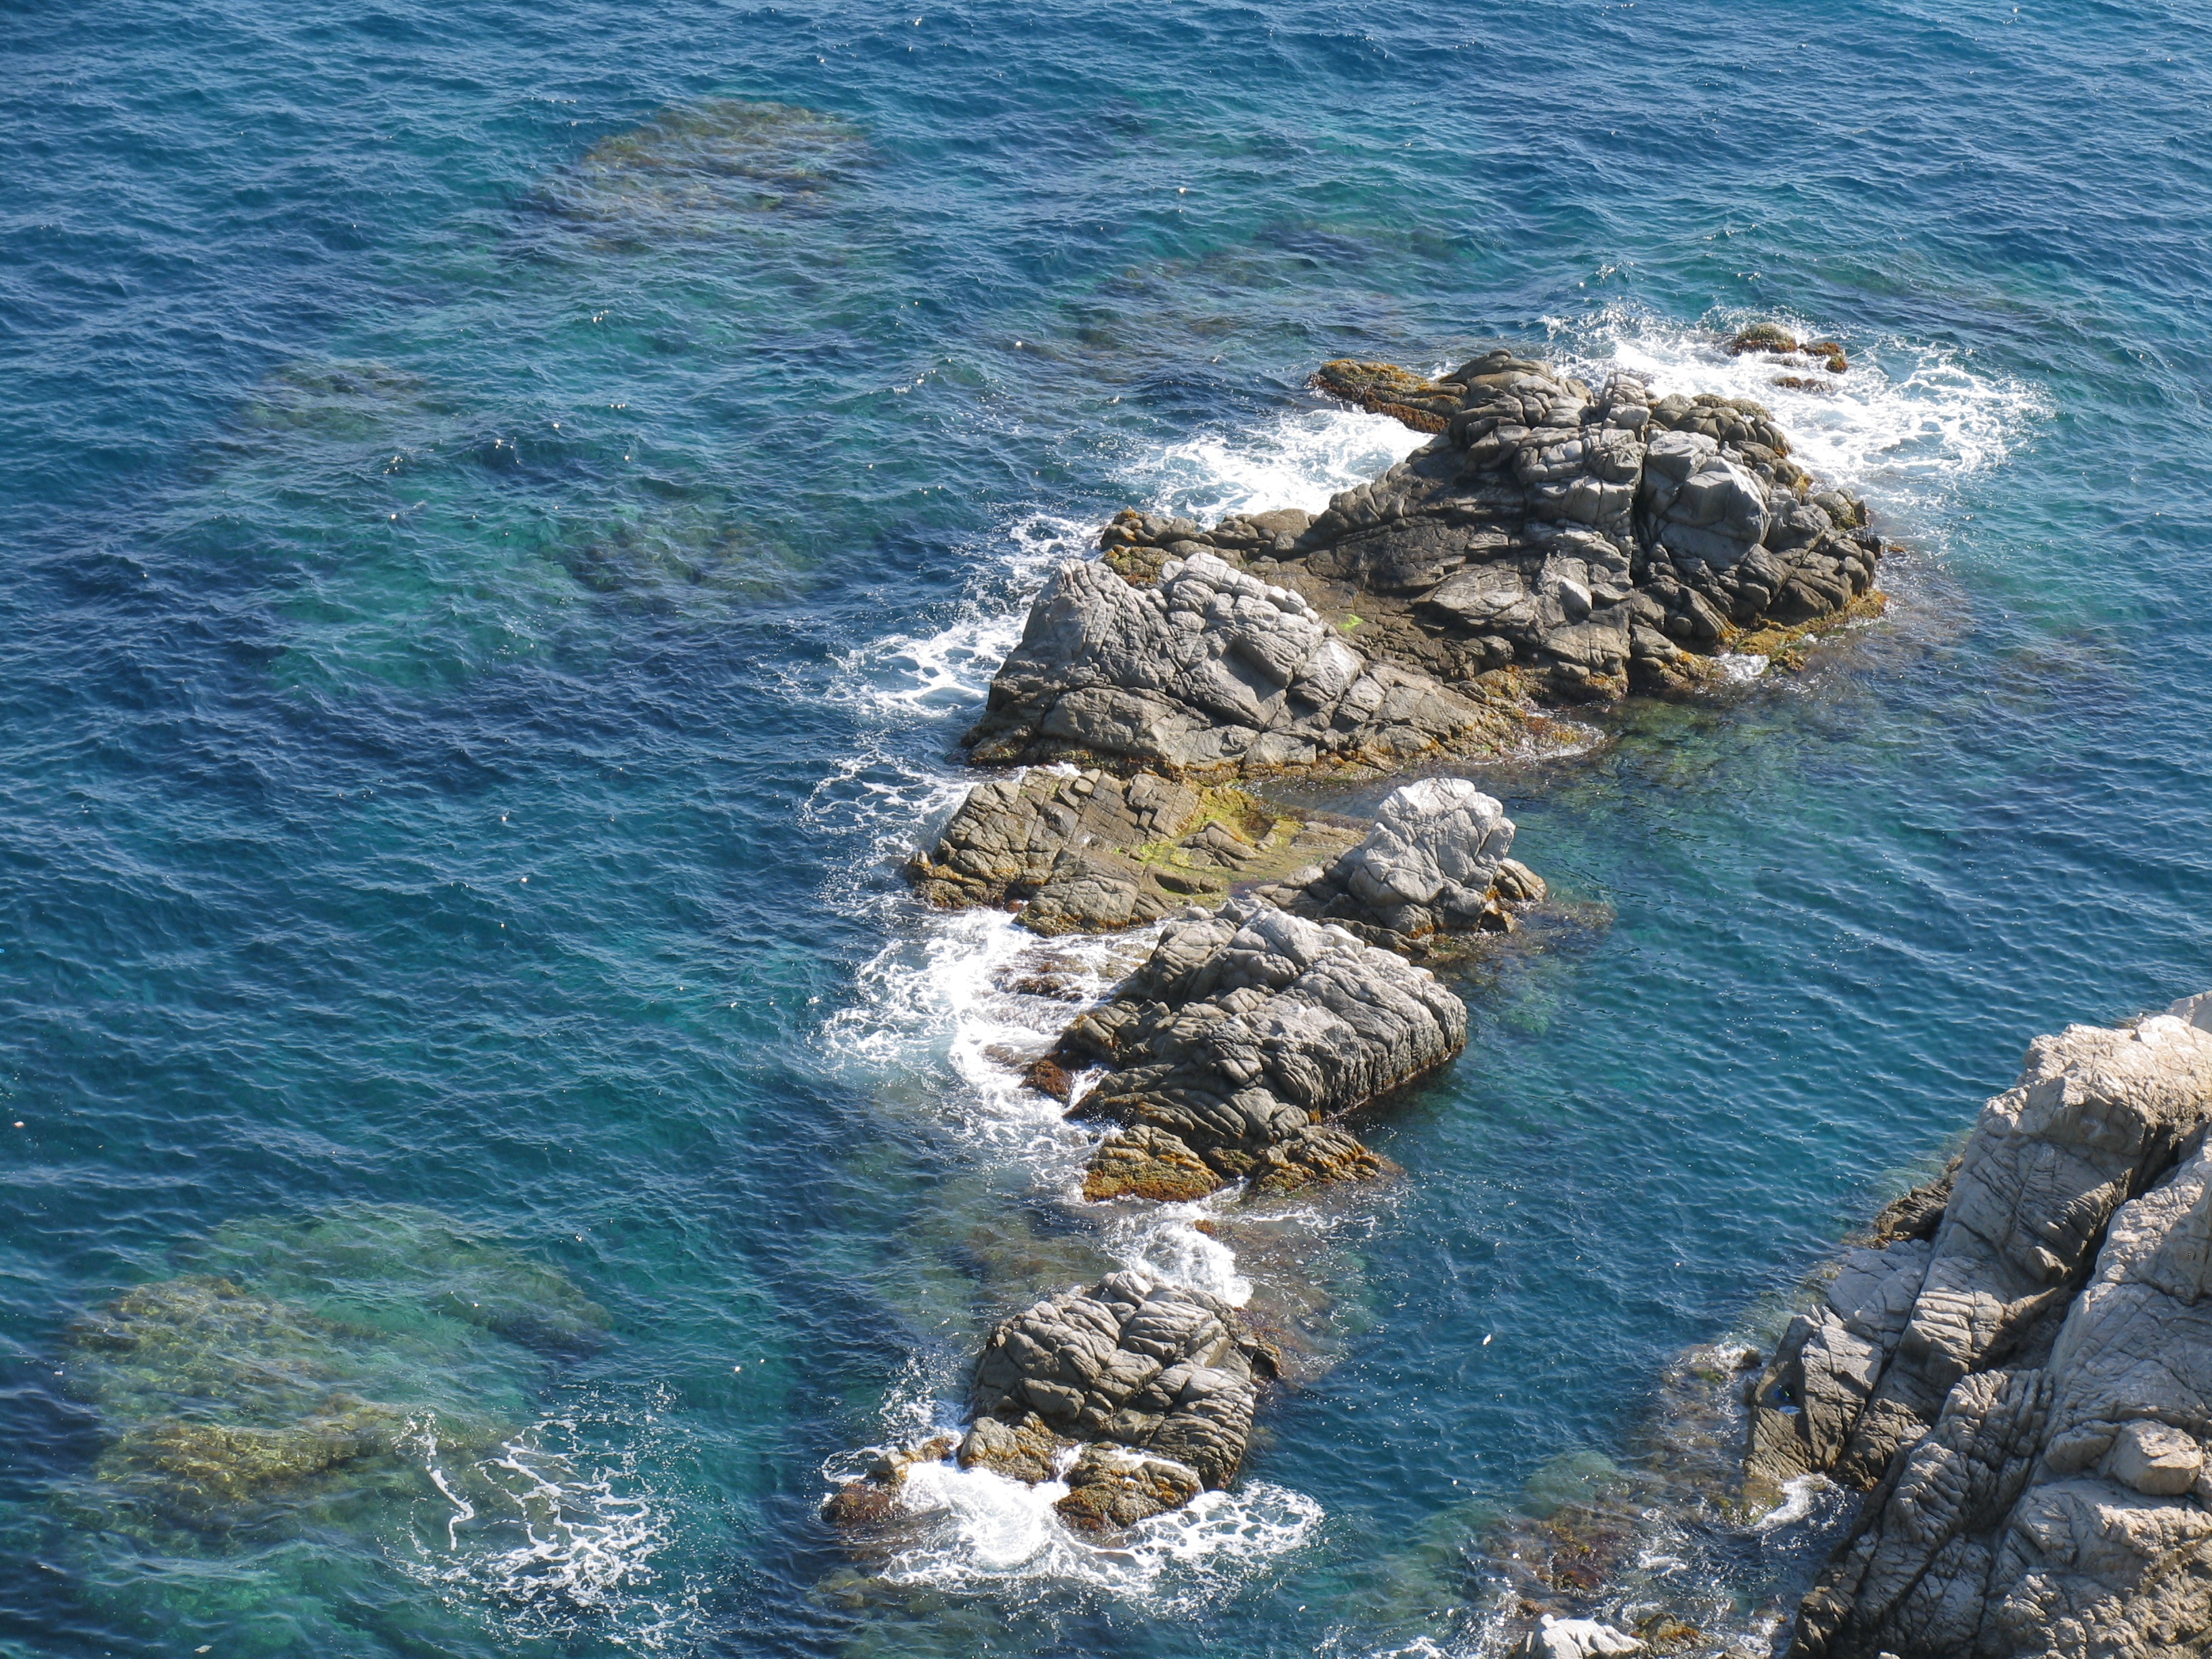
beach, sea, coast, water, rock, ocean, shore, wave, vacation, cliff, surf, cove, bay, terrain, stones, spain, archipelago, cape, islet, sea water, landform, geographical feature, wind wave